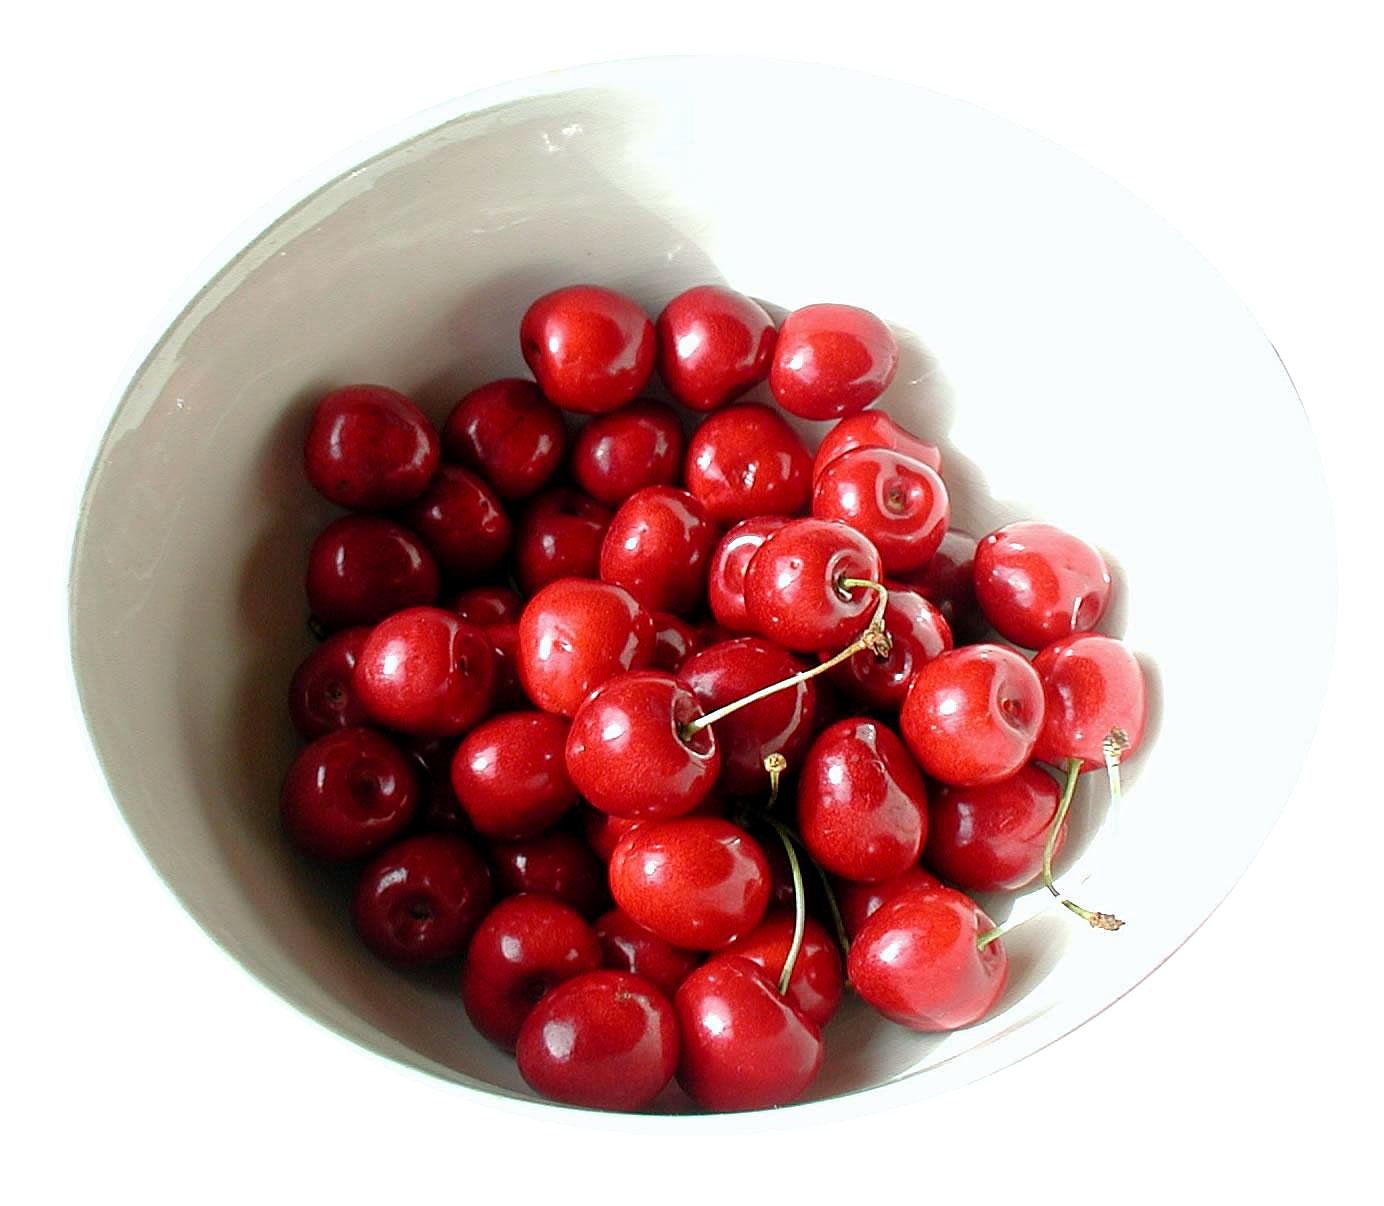
plant, fruit, berry, sweet, food, red, produce, eat, delicious, shell, cranberry, fruit bowl, berries, fruits, cherry, cherries, flowering plant, rose family, lingonberry, land plant, frutti di bosco, zante currant, pink peppercorn